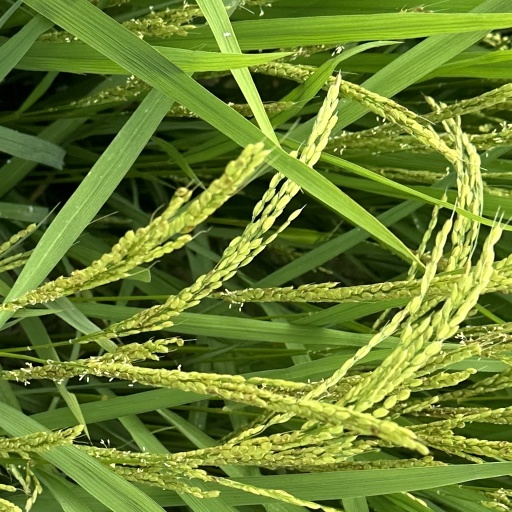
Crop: rice